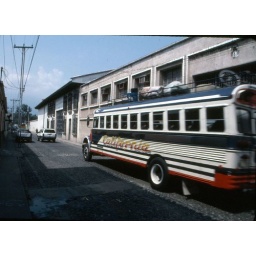
antigua bus near house